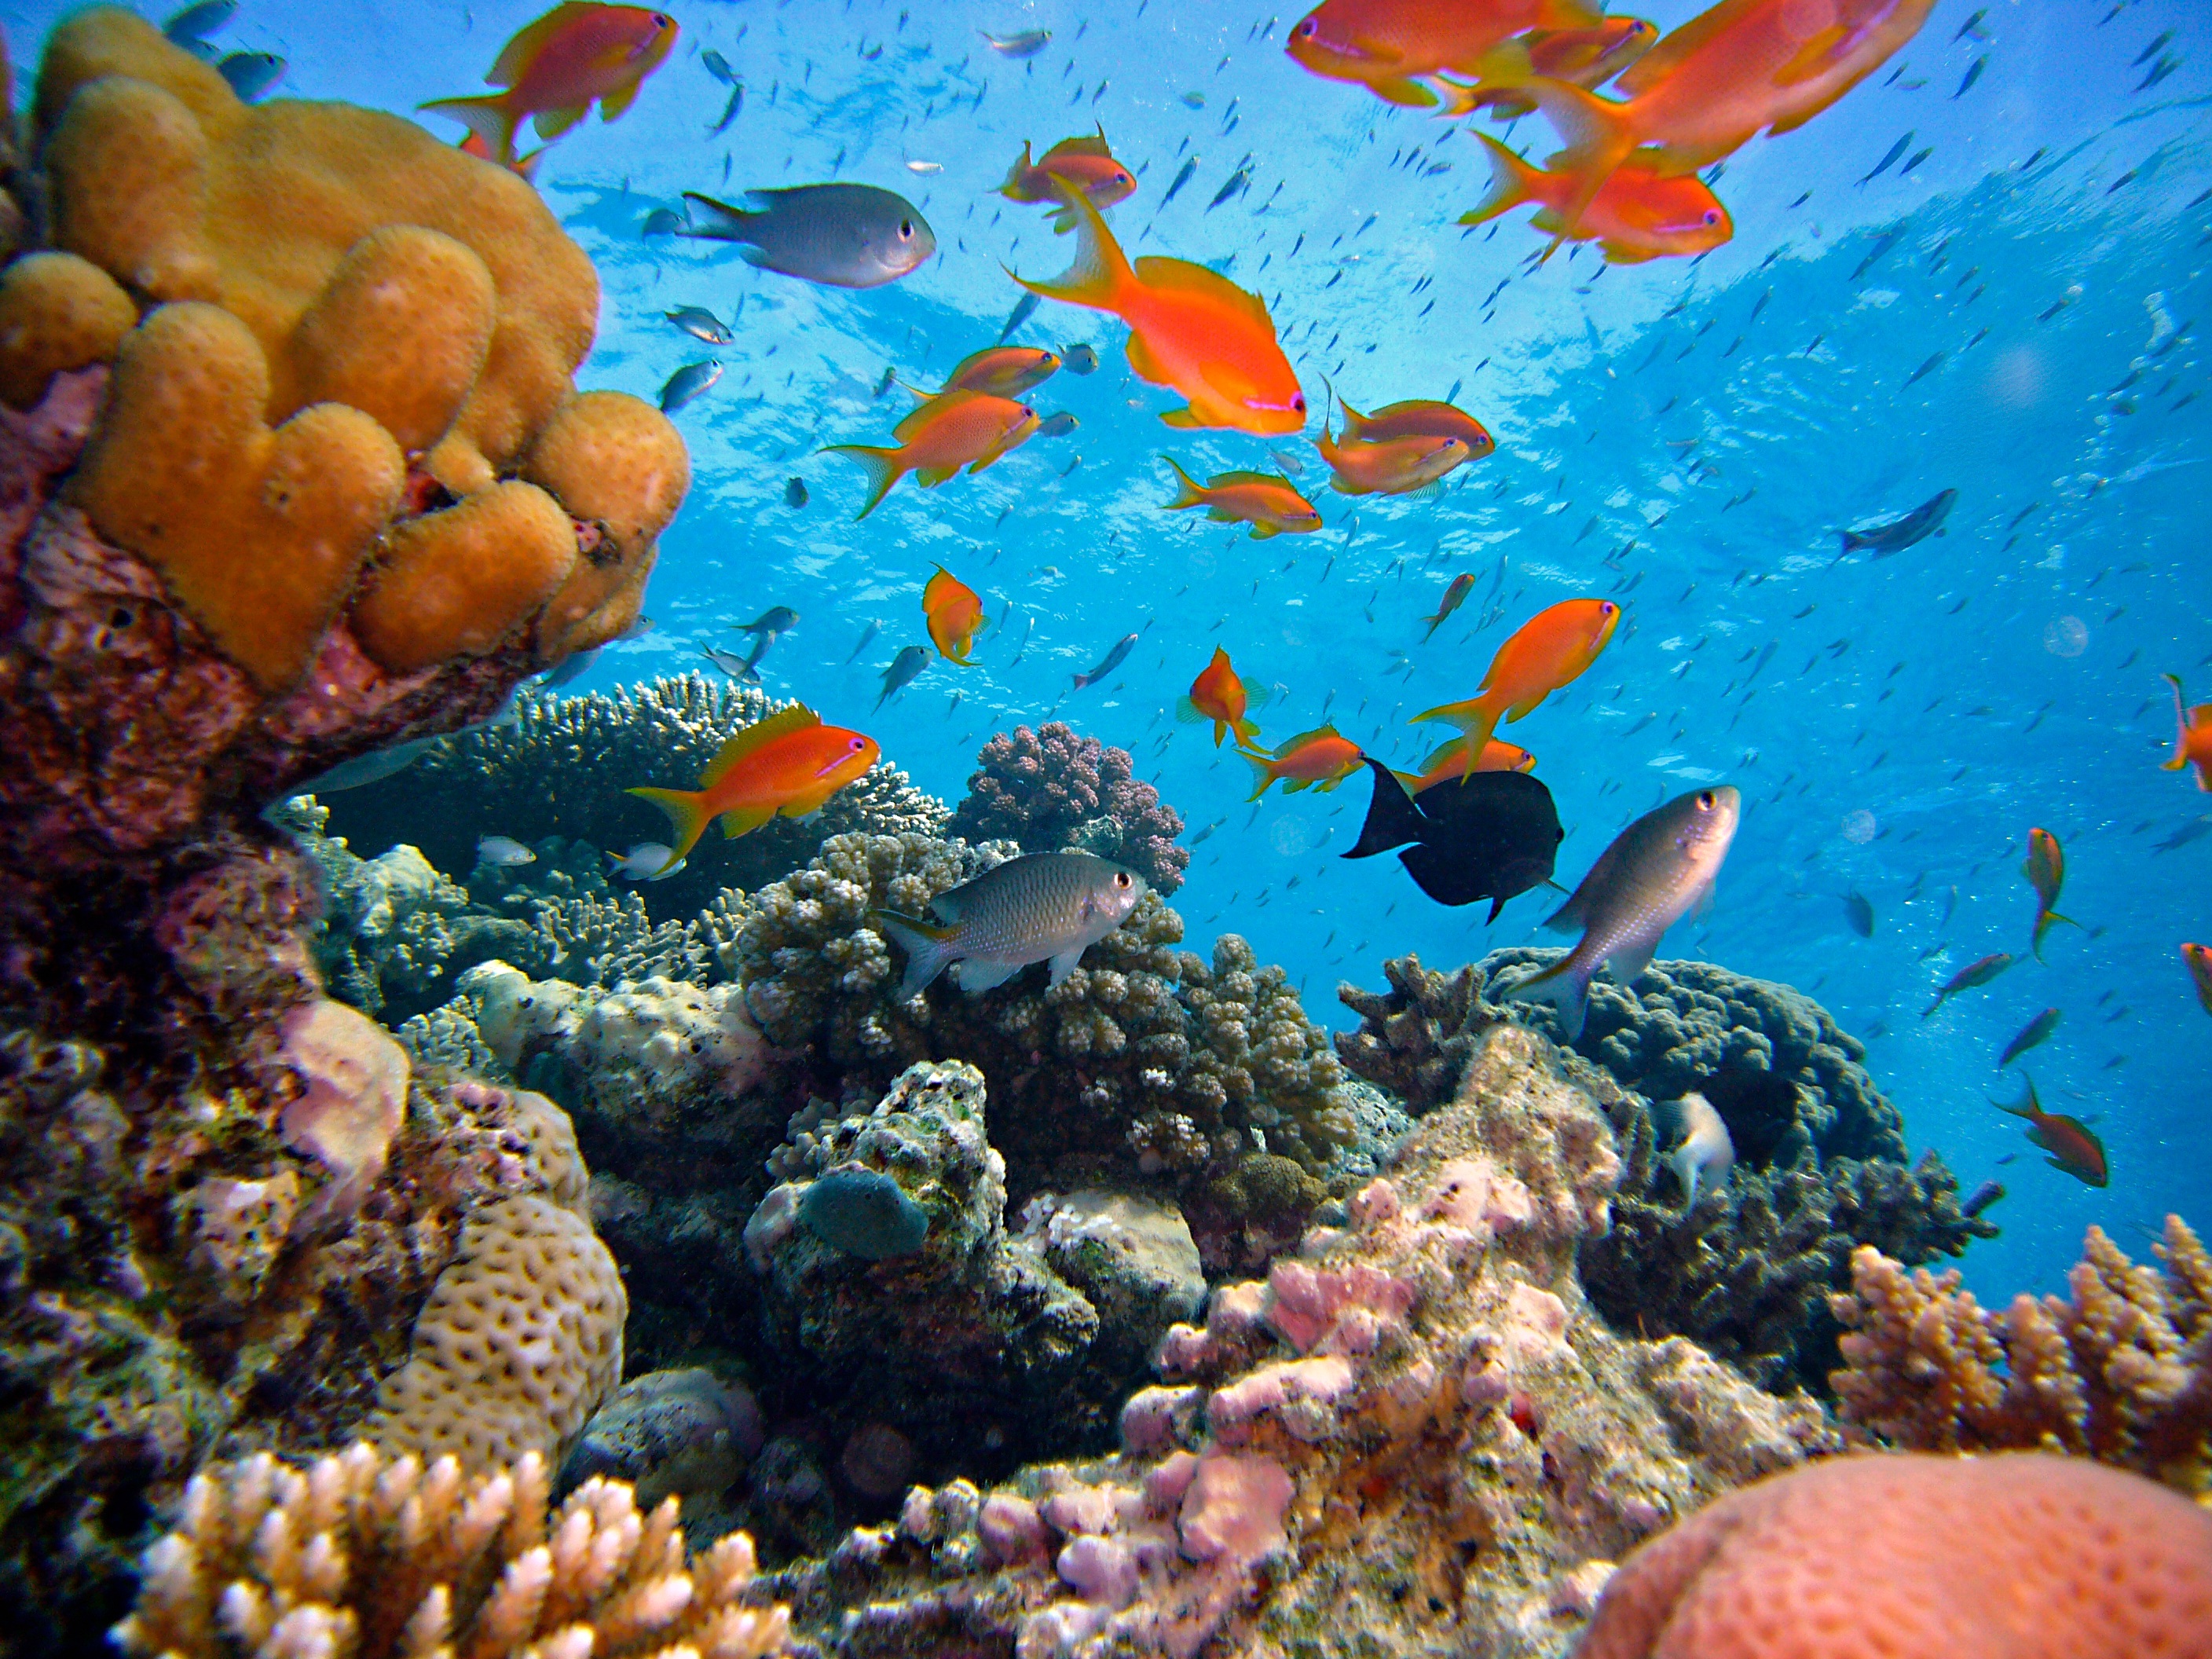
sea, water, nature, diving, underwater, biology, colorful, fish, fauna, sea animal, coral, coral reef, reef, creature, maritime, habitat, underwater world, meeresbewohner, organism, water creature, natural environment, marine biology, coral reef fish, pomacentridae, banners harsh